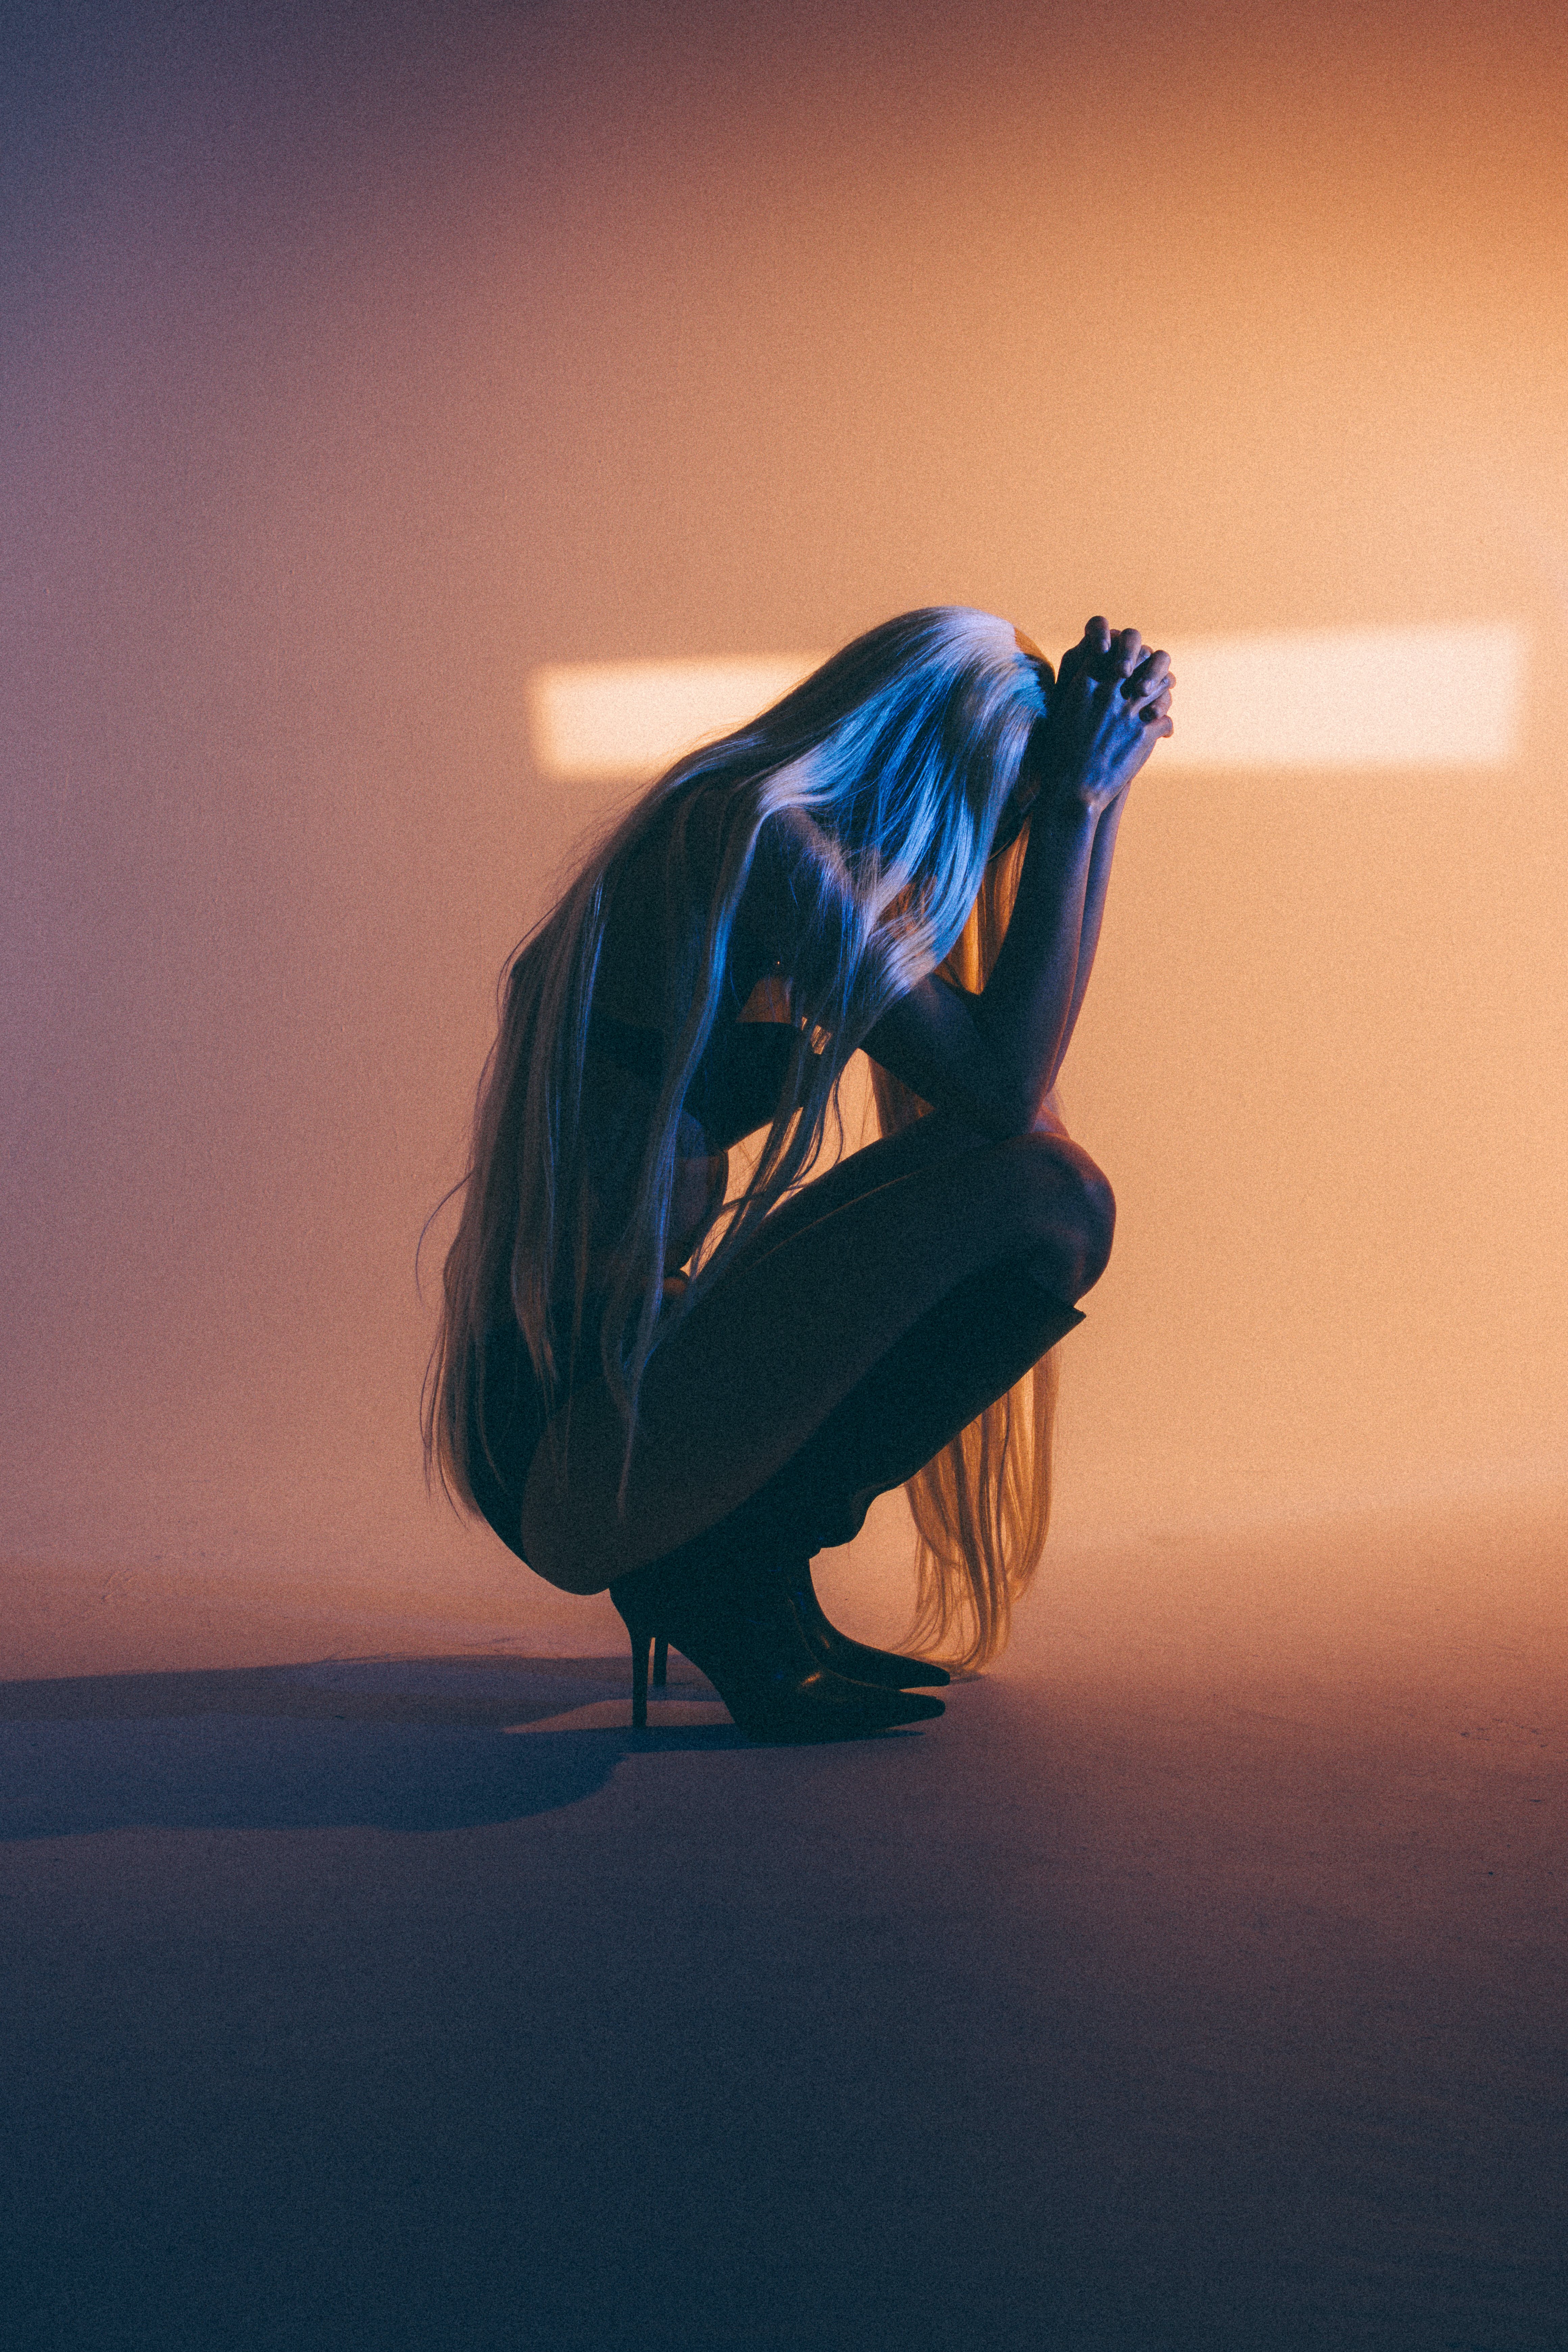
woman, sky, flash photography, landscape, Tints and shades, electric blue, art, knee, event, human leg, horizon, performing arts, shadow, entertainment, sitting, carmine, darkness, aeolian landform, ocean, singing sand